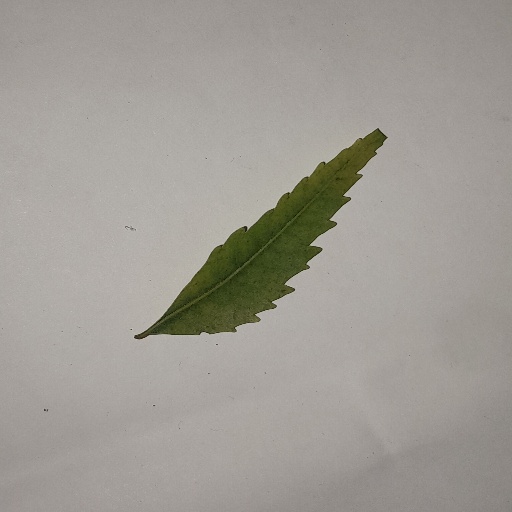
Species: Neem
Leaf condition: Yellow Leaf